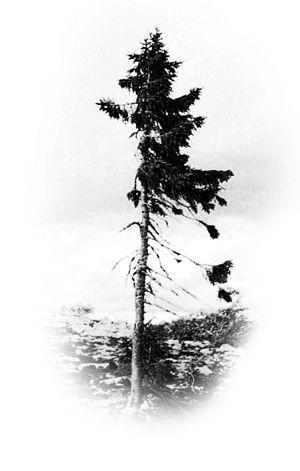
Old Tjikko est un épicéa commun vieux de 9 550 ans, situé sur la montagne de Fulufjället en Suède, dans le comté de Dalécarlie. Il s'agit de l'un des plus vieux arbres clonaux individuels au monde.